Dordrecht, South Africa

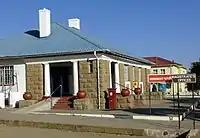
Grain mill with bevel gears outside local museum

Dordrecht lies nestled in the Stormberg Mountains, just north of Queenstown between Middelburg and Mthatha. Its many historical buildings and museum display turn-of-the-century furniture and clothing. Dordrecht is a small town surrounded by a number of farms with a large number of merino sheep and cattle ranchers in the region. Farmers around Dordrecht also grow potatoes. Dordrecht has a number of historical sites including a unique 1873 colonial country bed-and-breakfast. There are farmstay holidays available in the region. They are well known in South Africa for trout fishing, pheasant hunting and game hunting. The town is also situated near the Western Drakensberg Mountains where South Africa's only snow skiing resort is found.